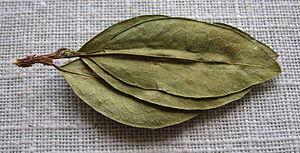
Feuilles de coca séchées (Erythroxylum coca).